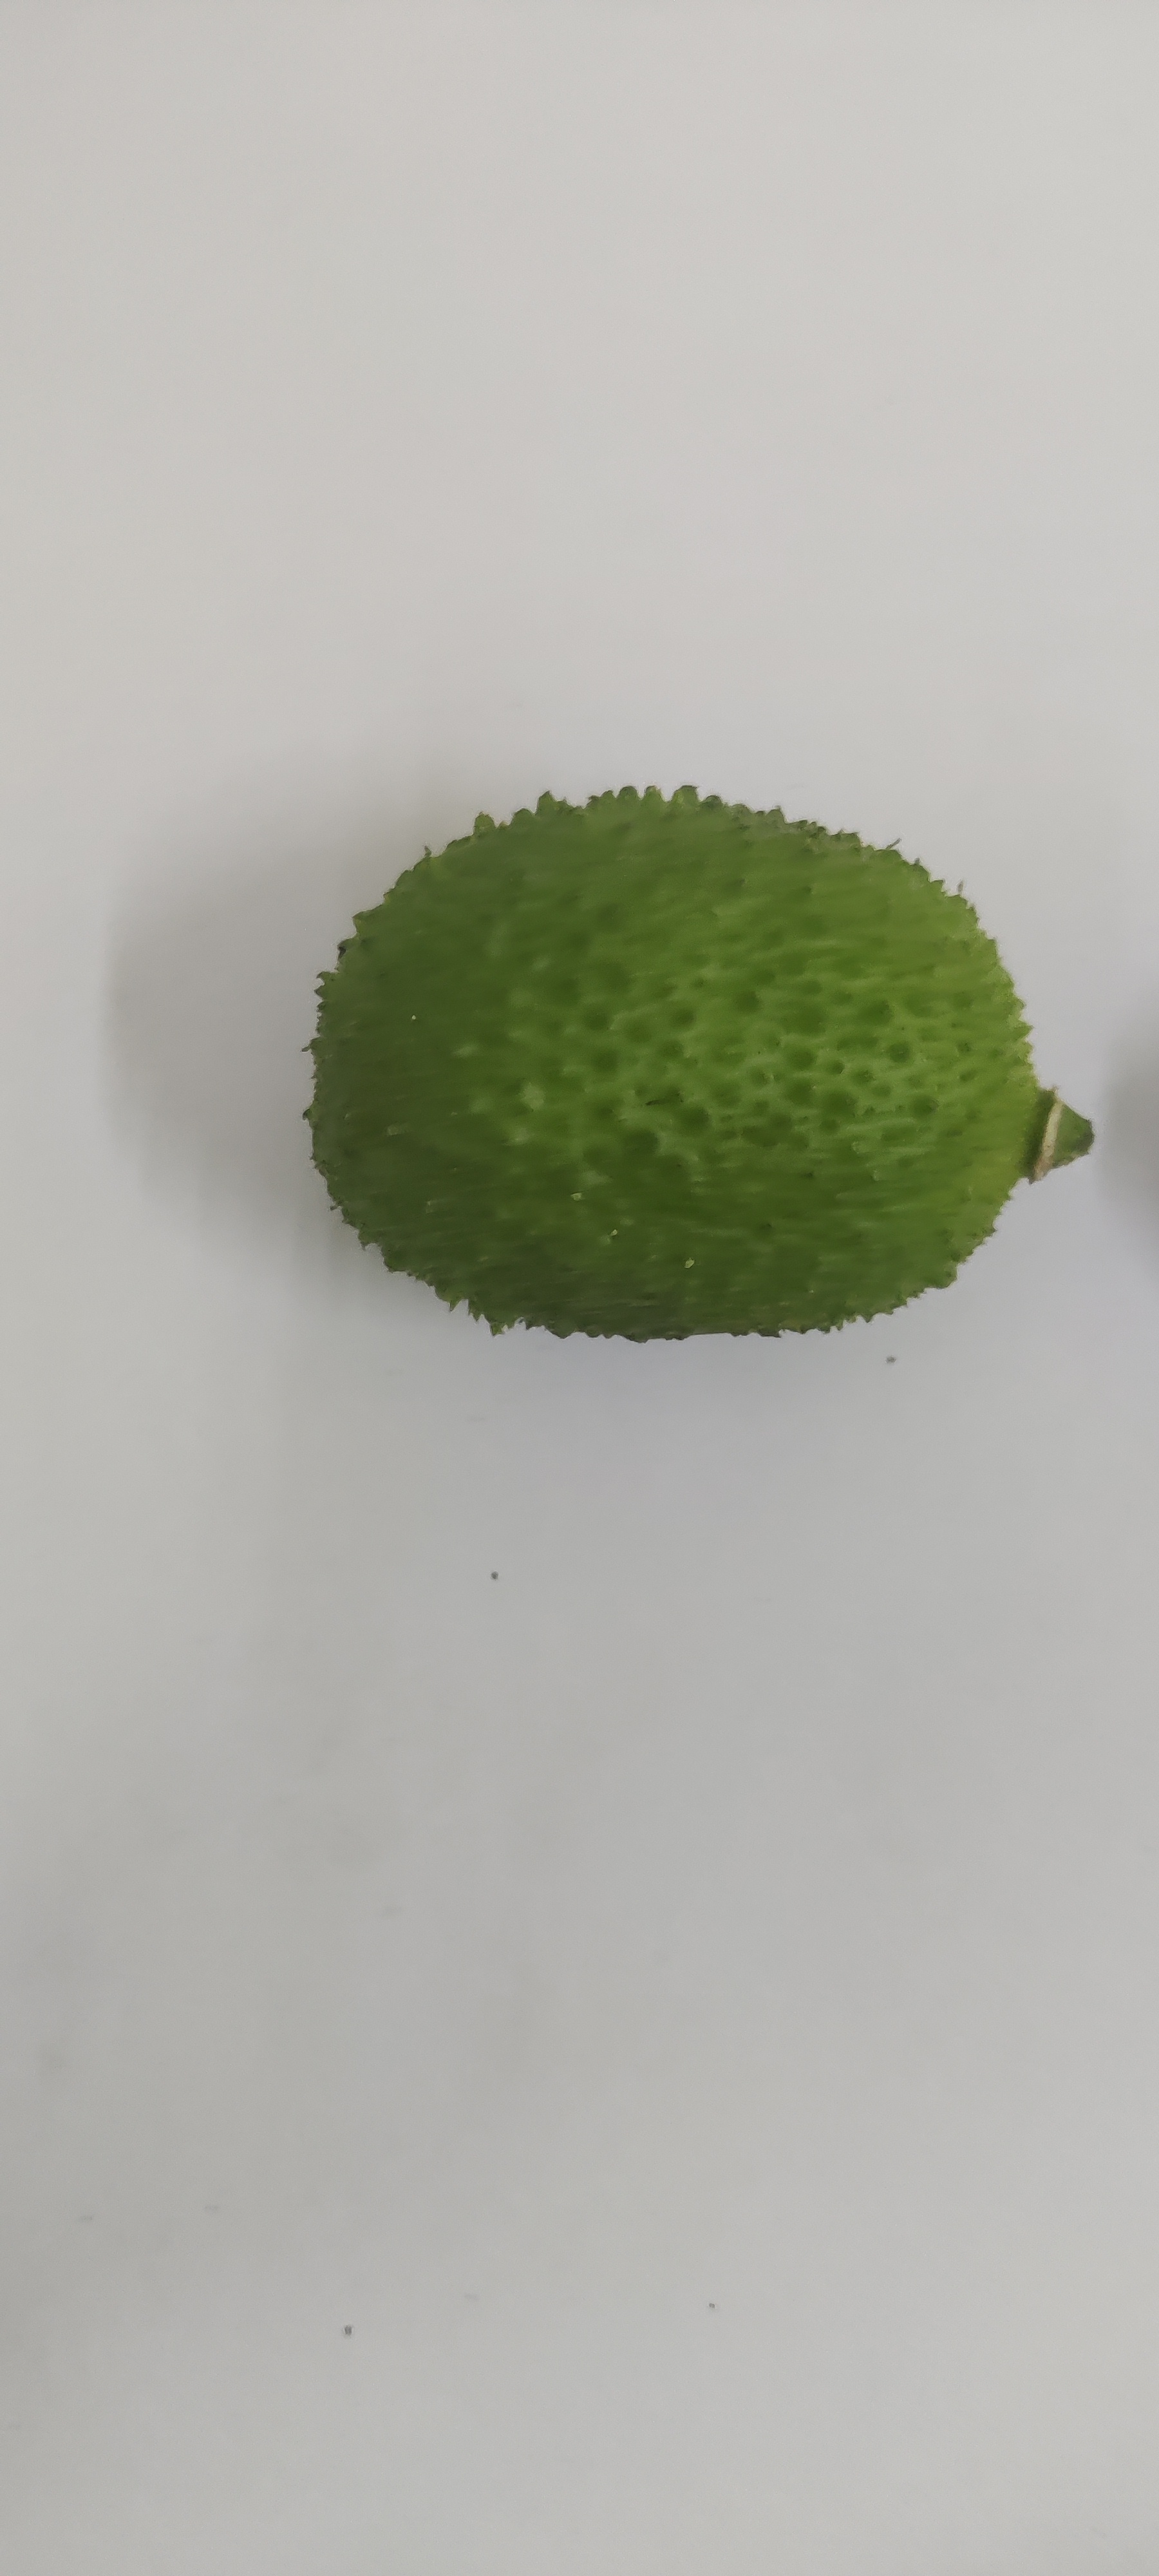
Crop: Spiny Gourd
Condition: Fresh